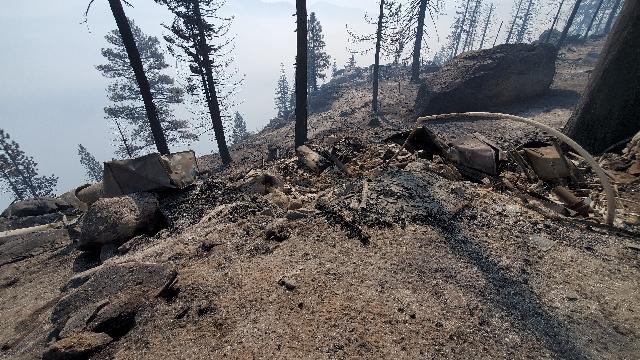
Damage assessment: destroyed